Question: Please indicate a possible affordance area of the jump_skateboard that can be used for standing on
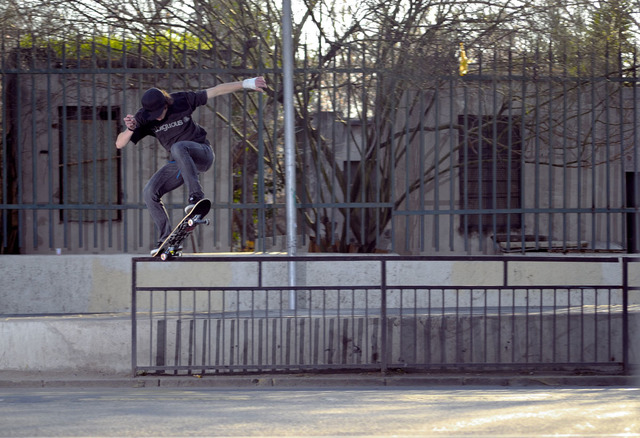
Answer: [146.391, 195.443, 211.685, 263.09]